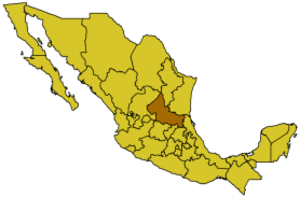
Cedral est une municipalité de L'État de San Luis Potosí, au Mexique, où fut découvert en 1977 un site préhistorique du Paléolithique supérieur.